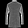
Label: Shirt